Jared Waerea-Hargreaves

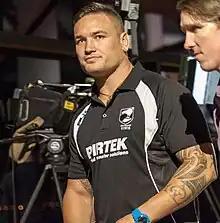
Waerea-Hargreaves on media duty for the Kiwis ahead of the 2013 ANZAC Test

For the 2013 ANZAC Test, Waerea-Hargreaves played for New Zealand at prop in their 32–12 loss. In round 9, he copped a 5-week suspension after being sent off for a head tackle against the Sea Eagles. Waerea-Hargreaves played prop in his second grand final against the Sea Eagles, the Roosters winning 26–18. Waerea-Hargreaves played in 21 matches and scored a try in the Roosters' successful season.